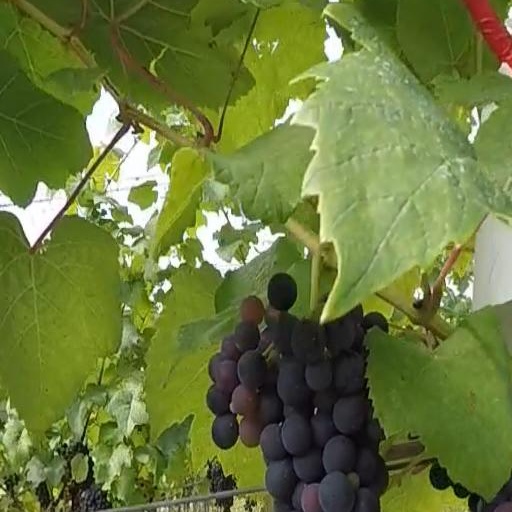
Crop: grape